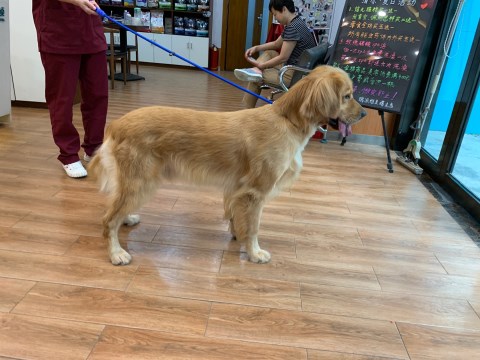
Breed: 5355-n000126-golden_retriever